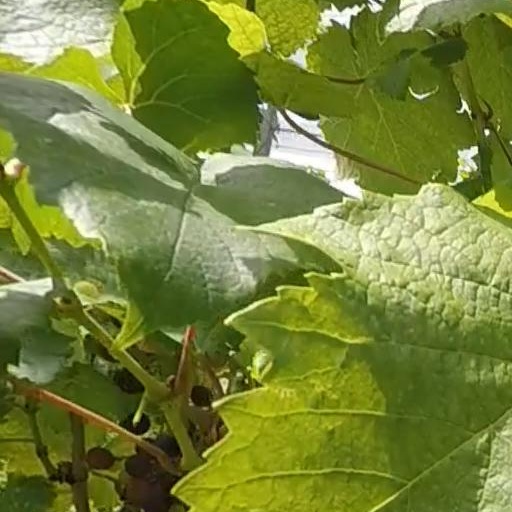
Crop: grape